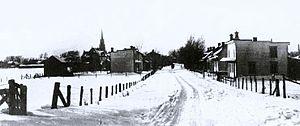
Photographie, Rue de la Station, Contrecoeur, QC, vers 1910, Anonyme, Gélatine argentique, 6 x 11 cm
Contrecœur est une ville située dans la municipalité régionale de comté de Marguerite-D'Youville, dans la région administrative de la Montérégie, au Québec, au Canada.